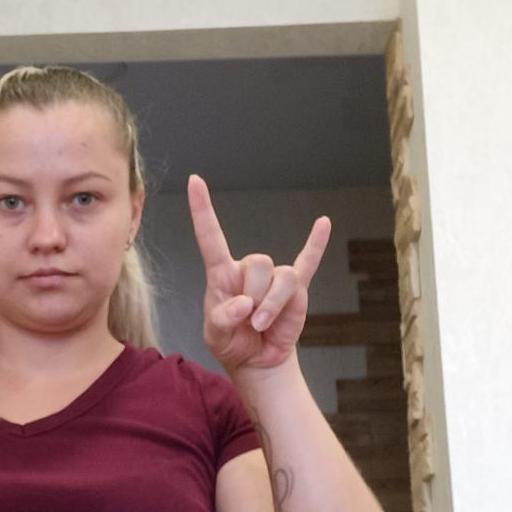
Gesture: rock